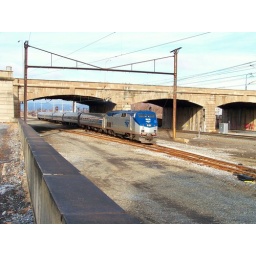
Amtrack under the State street bridge in Harrisburg, Pennsylvania Engine # 19